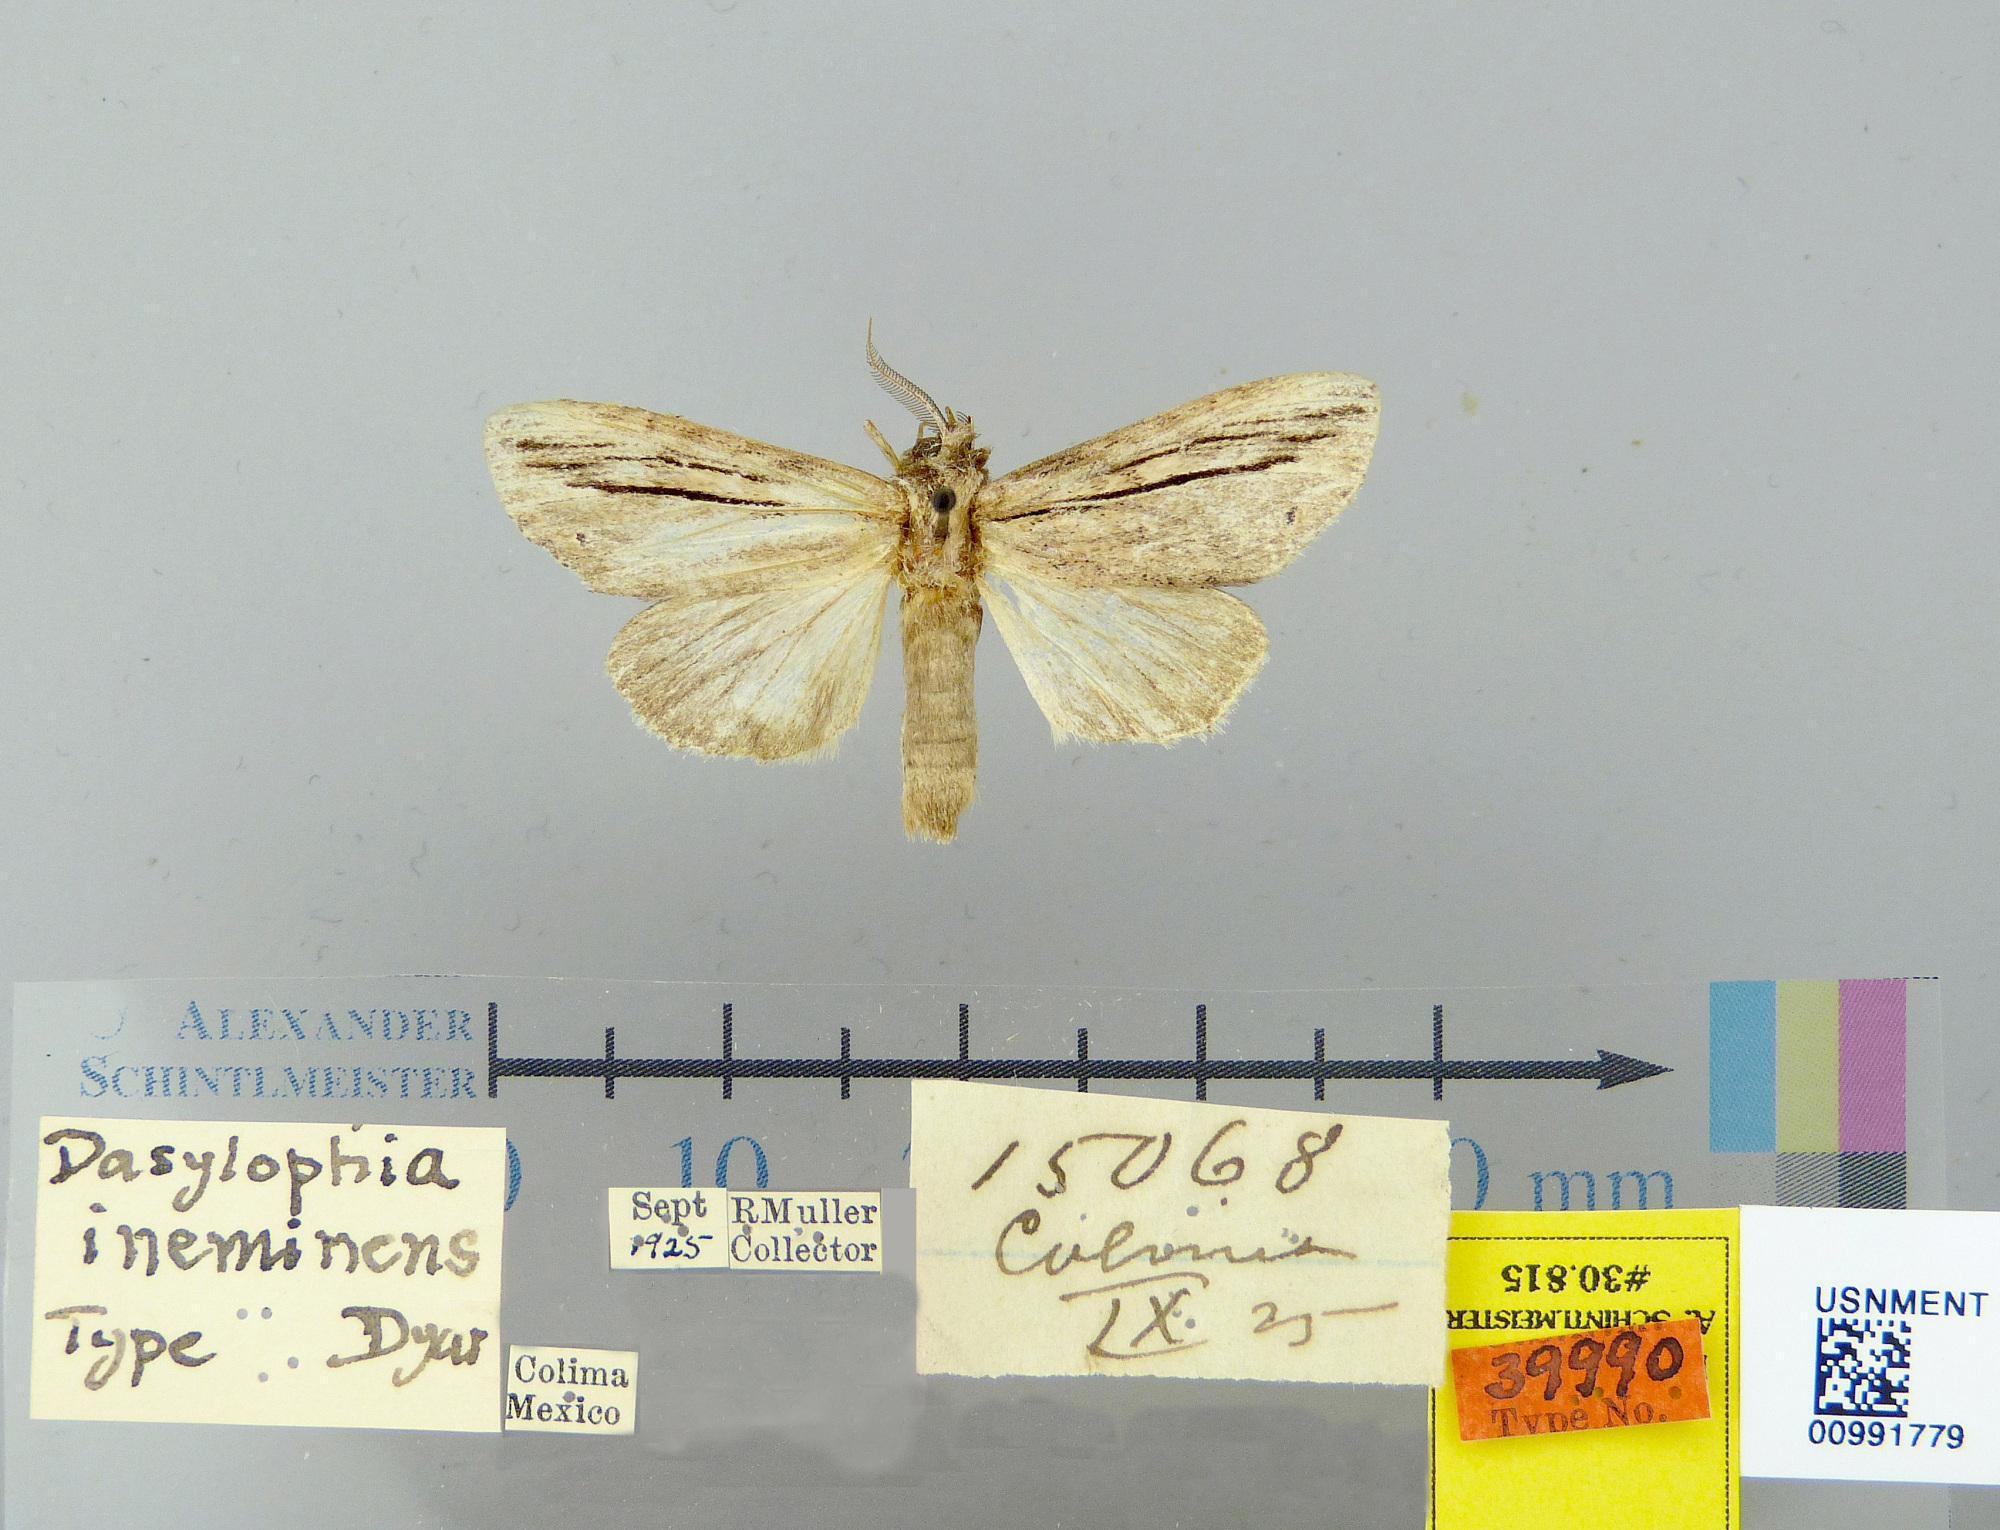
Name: Dasylophia ineminens
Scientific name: Dasylophia ineminens Dyar, 1926
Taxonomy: Animalia, Arthropoda, Insecta, Lepidoptera, Notodontidae
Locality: Colima, Mexico
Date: Sep 1925